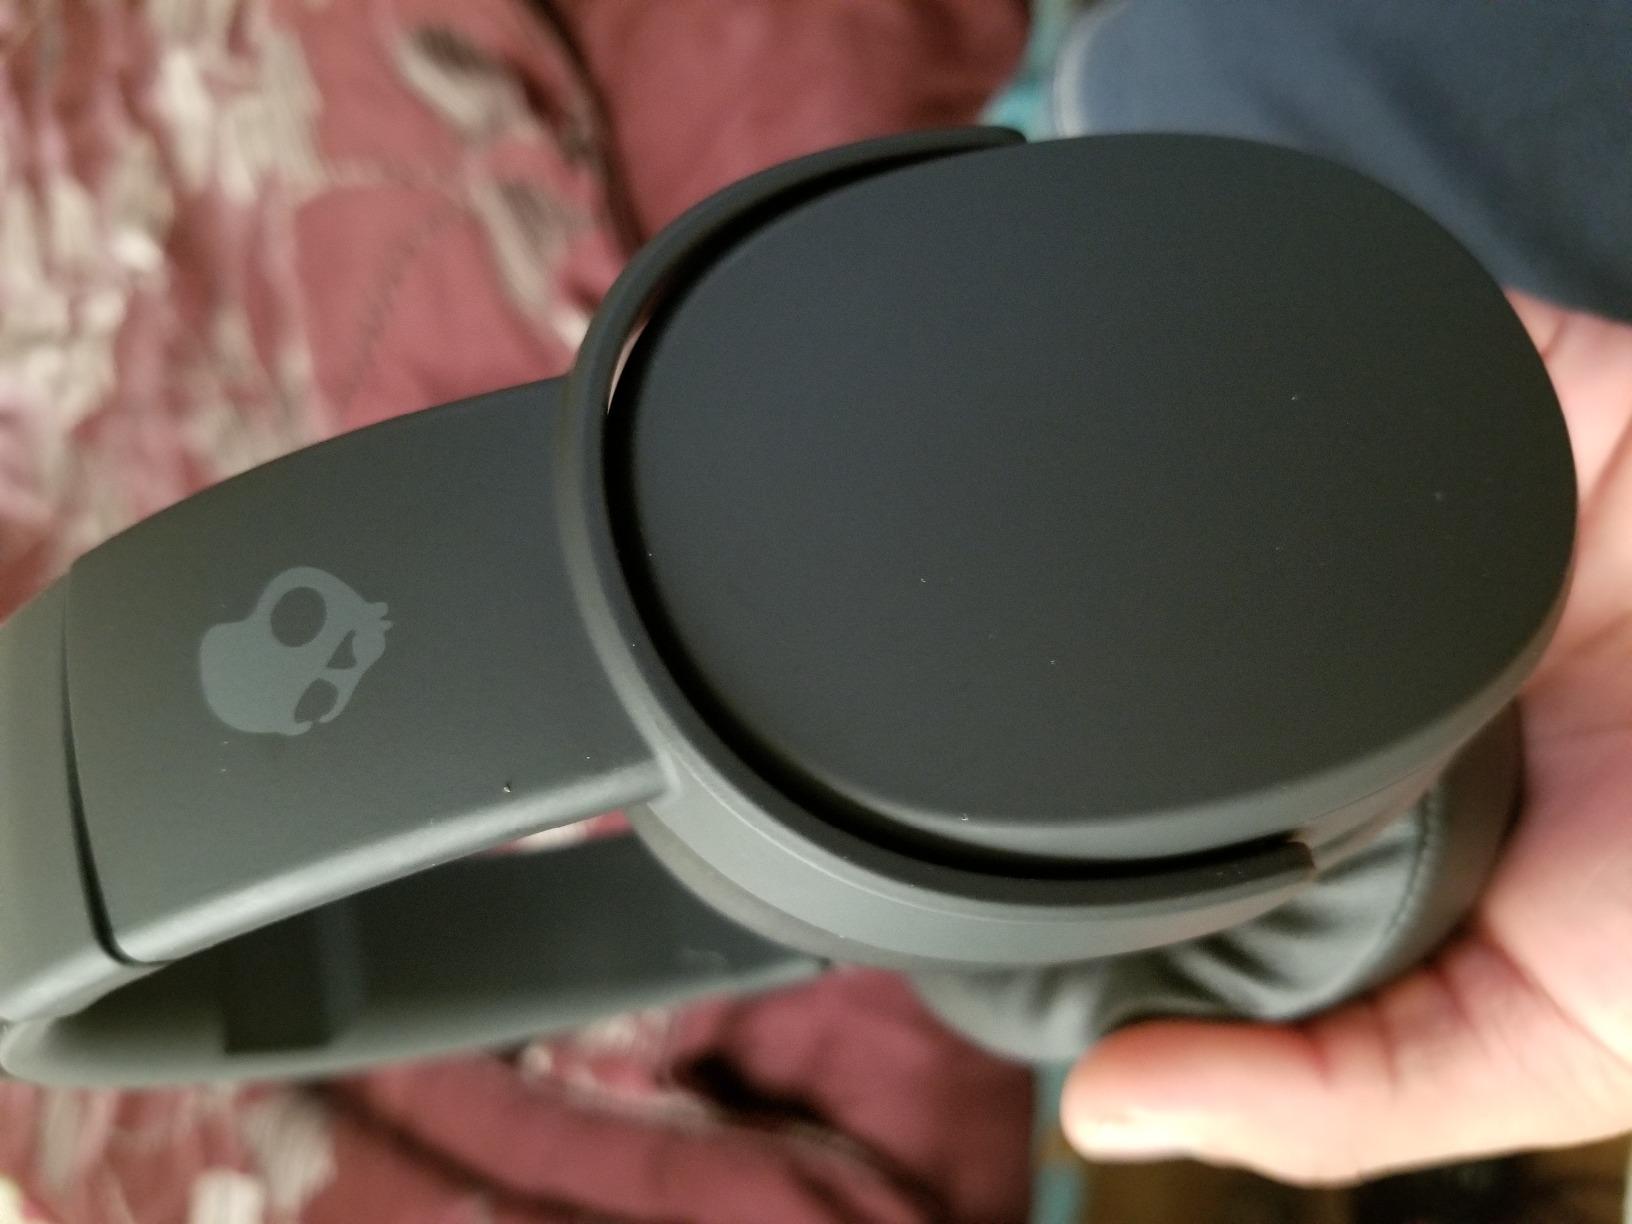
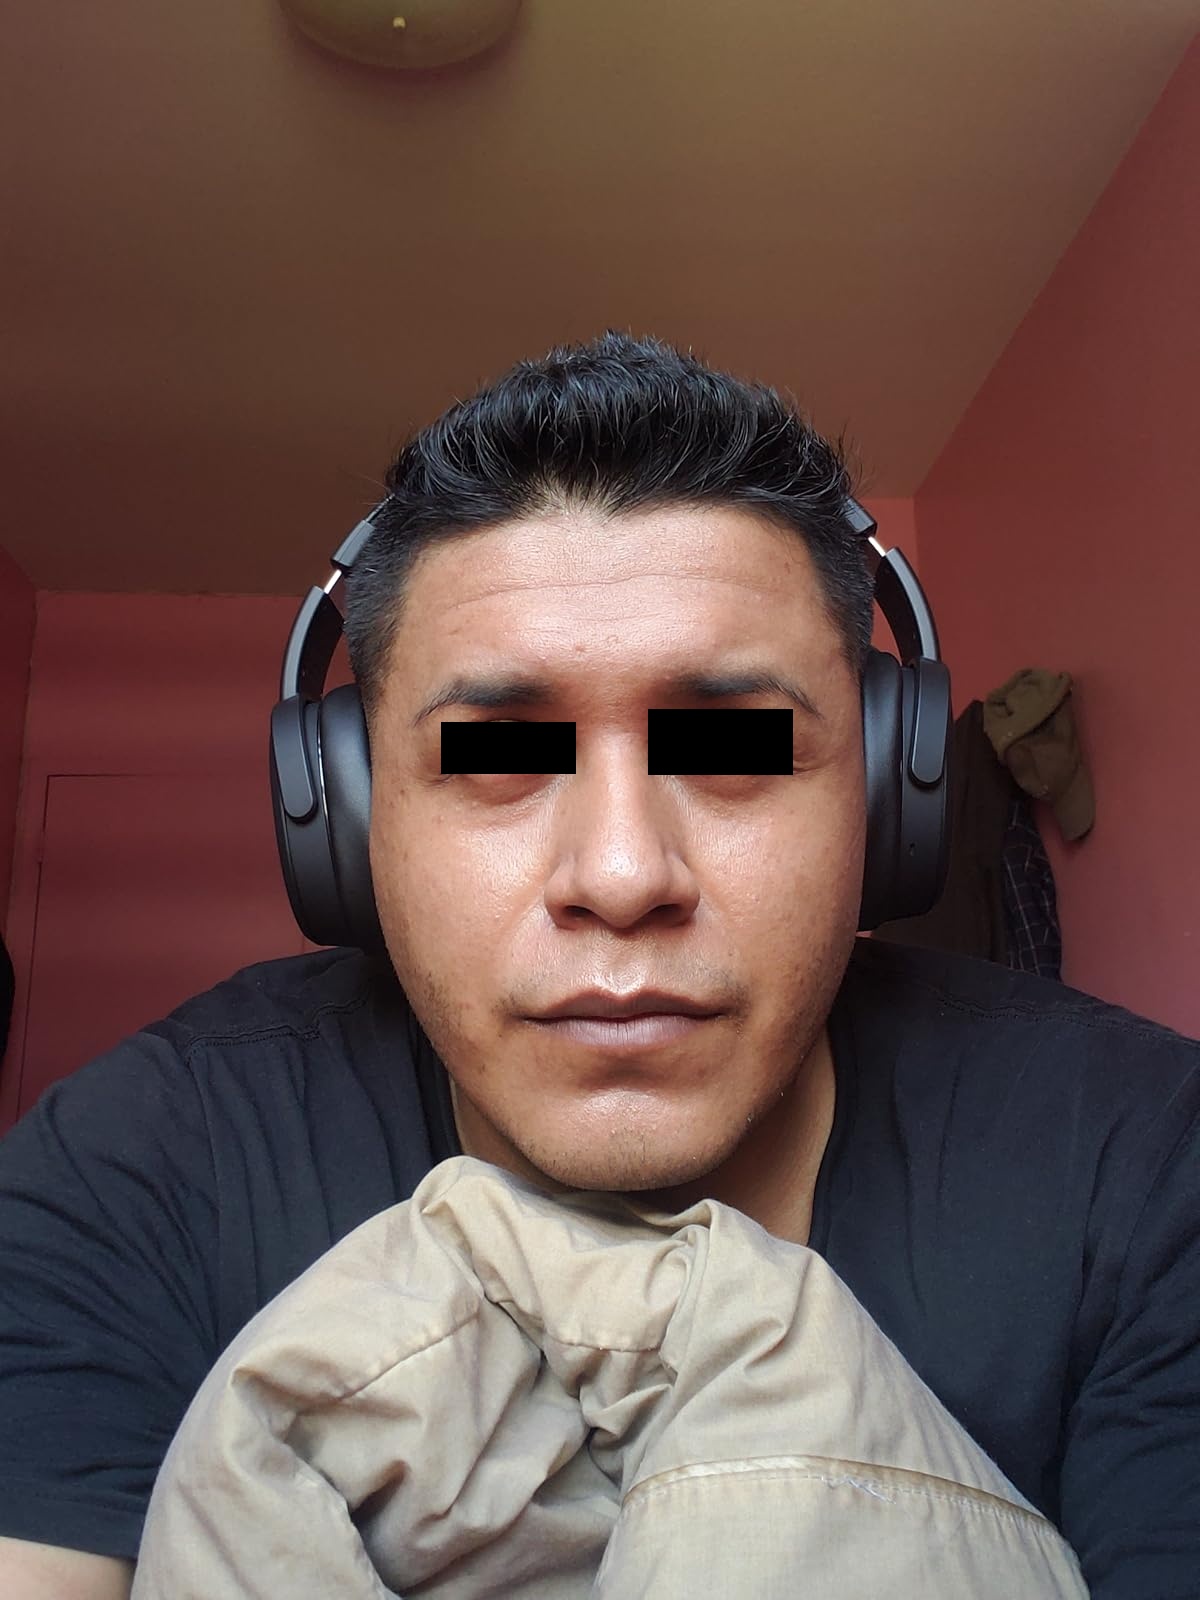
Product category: headphones
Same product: yes